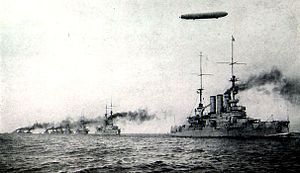
Kaiserliche Marine
Kaiserliche Marine eller Den Kejserlige Flåde var den tyske flåde skabt ved dannelsen af Det Tyske Kejserrige. Det eksisterede mellem 1871 og 1918, og voksede ud af Preußische Marine og Norddeutsche Bundesmarine. Kejser Wilhelm 2. af Tyskland udvidede i høj grad flåden, der forårsagede et maritimt våbenkapløb mellem det tyske kejserrige og Det Britiske Imperium. Flåden voksede til at blive en af de største maritime styrker i verden i løbet af sin eksistens, kun overgået af Royal Navy. Flåden blev mestendels destrueret ved Scapa Flow i 1919 af dens egne officerer efter tabet af landkrigen på vestfronten under 1. verdenskrig.